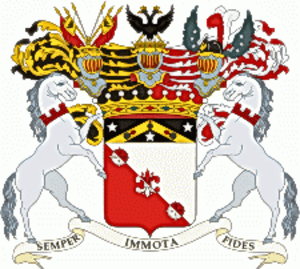
Armoiries de la famille Comtes Vorontsov. 日本語: ヴォロンツォーフ伯爵家の紋章。